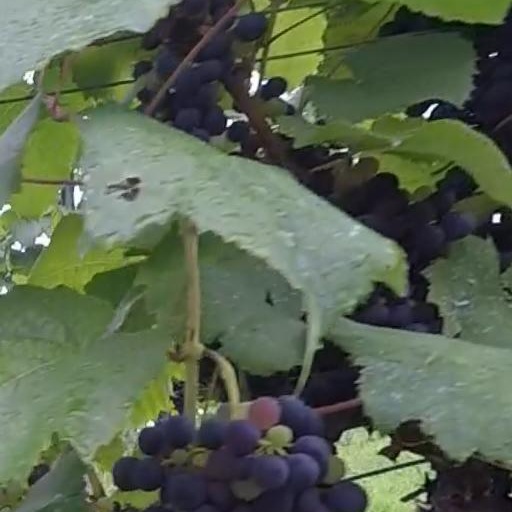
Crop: grape